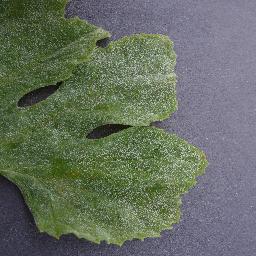
Label: Squash___Powdery_mildew